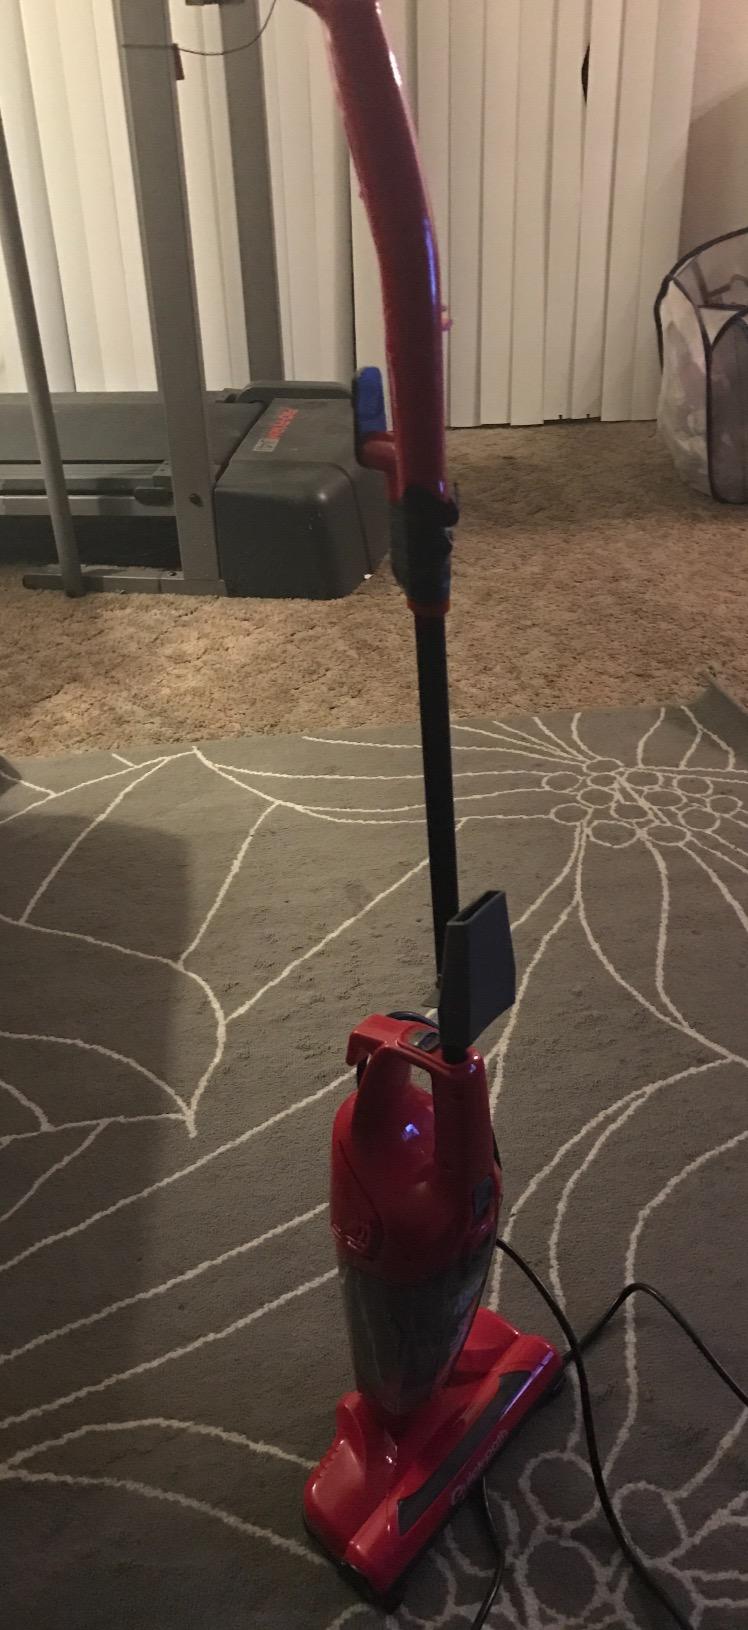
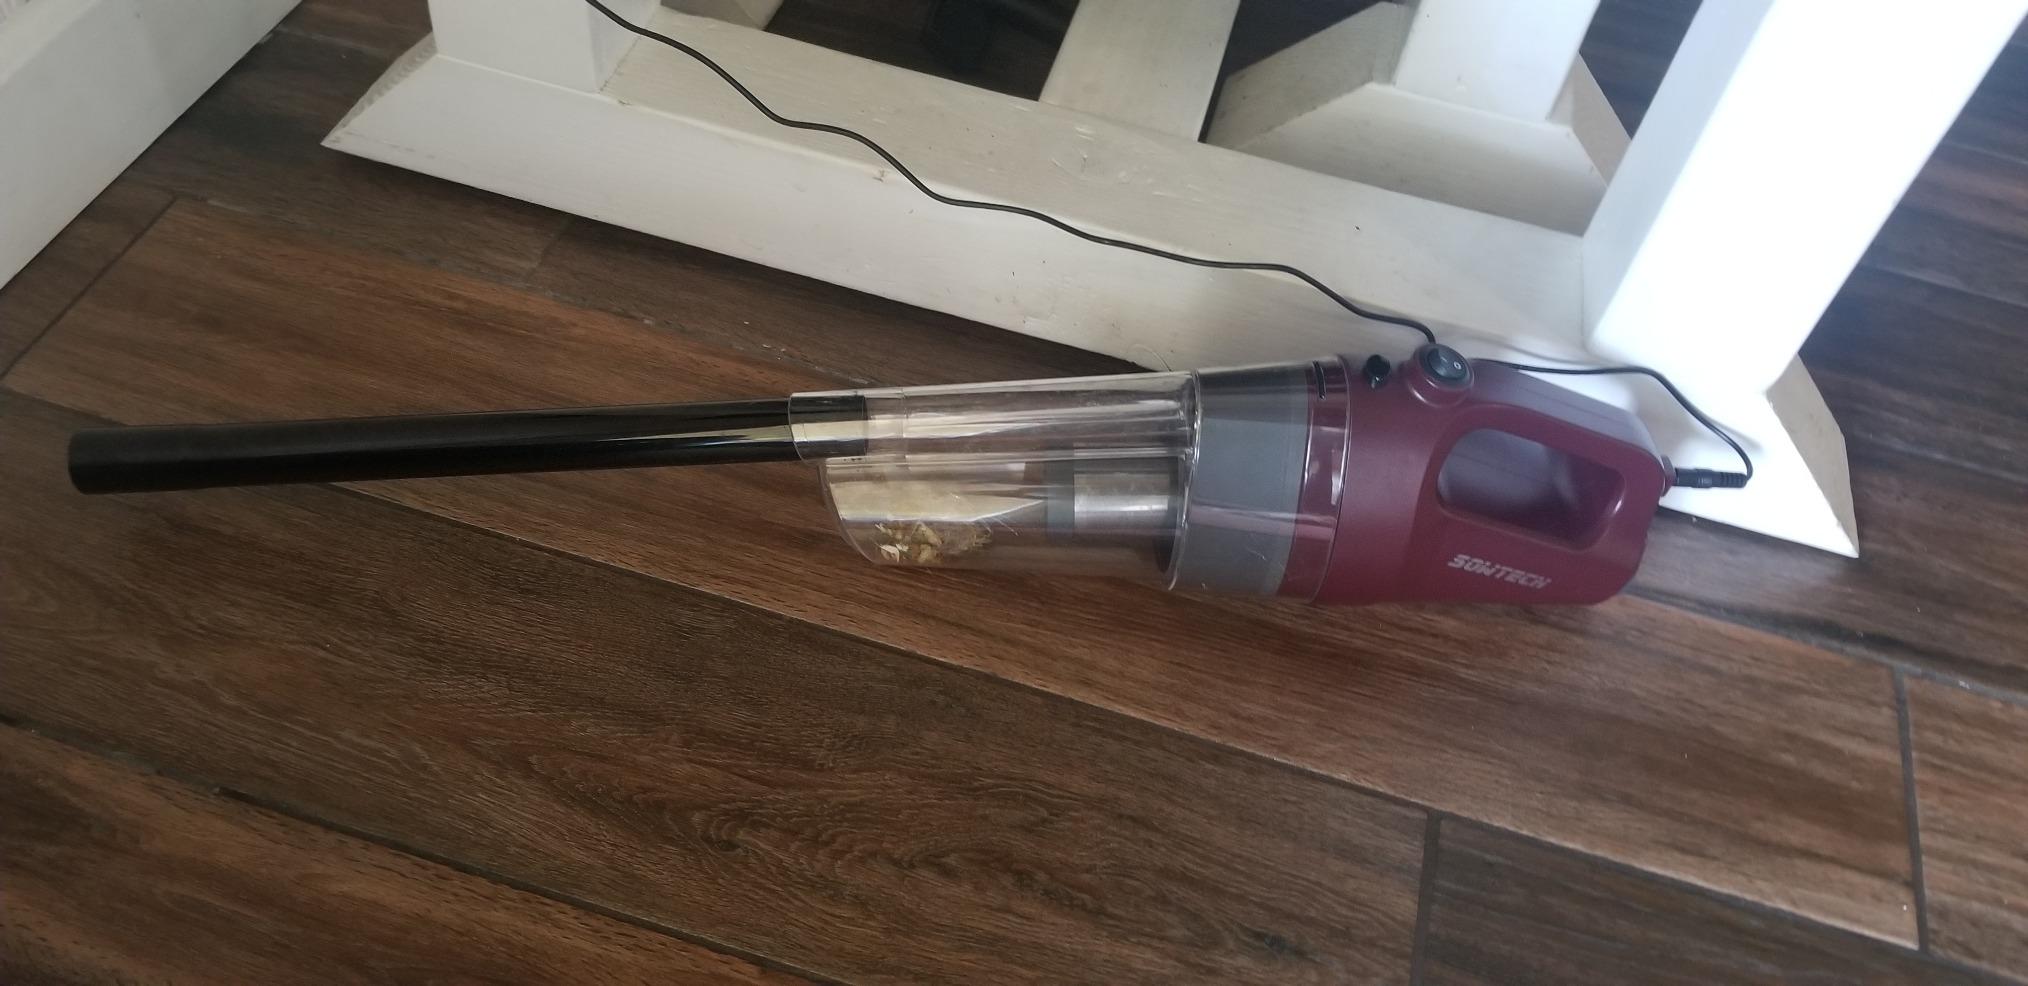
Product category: items_vacuum
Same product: no